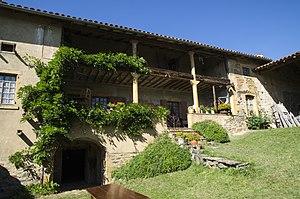
Cour intérieure de la ferme Reverdy, à Saint-Julien-sur-Bibost, Rhône, France This building is inscrit au titre des Monuments Historiques. It is indexed in the Base Mérimée, a database of architectural heritage maintained by the French Ministry of Culture,
Cet article recense les monuments historiques situés dans le département du Rhône, en France, mais hors de la métropole de Lyon ou de la commune de Villefranche-sur-Saône. Ces deux zones comportant un grand nombre de monuments classés ou inscrits, deux pages spécifiques leur sont dédiées : Liste des monuments historiques de la métropole de Lyon et Liste des monuments historiques de Villefranche-sur-Saône.
Saint-Julien-sur-Bibost est une commune française, située dans le département du Rhône en région Auvergne-Rhône-Alpes.